Central Europe

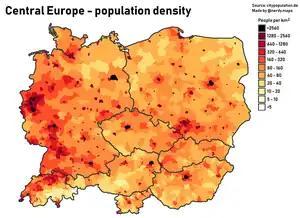
Population density in Central European countries

Central Europe is one of the continent's most populous regions. It includes countries of varied sizes, ranging from tiny Liechtenstein to Germany, the second largest European country by population. Demographic figures for countries entirely located within notion of Central Europe ("the core countries") number around 173 million people, out of which around 82 million are residents of Germany. Other populations include: Poland with around 38.5 million residents, Czech Republic at 10.5 million, Hungary at 10 million, Austria with 9.2 million, Switzerland with 8.5 million, Slovakia at 5.4 million, Croatia with 4.3 million, Lithuania with 2.9 million, Slovenia with 2.1 million and Liechtenstein at a bit less than 40,000.